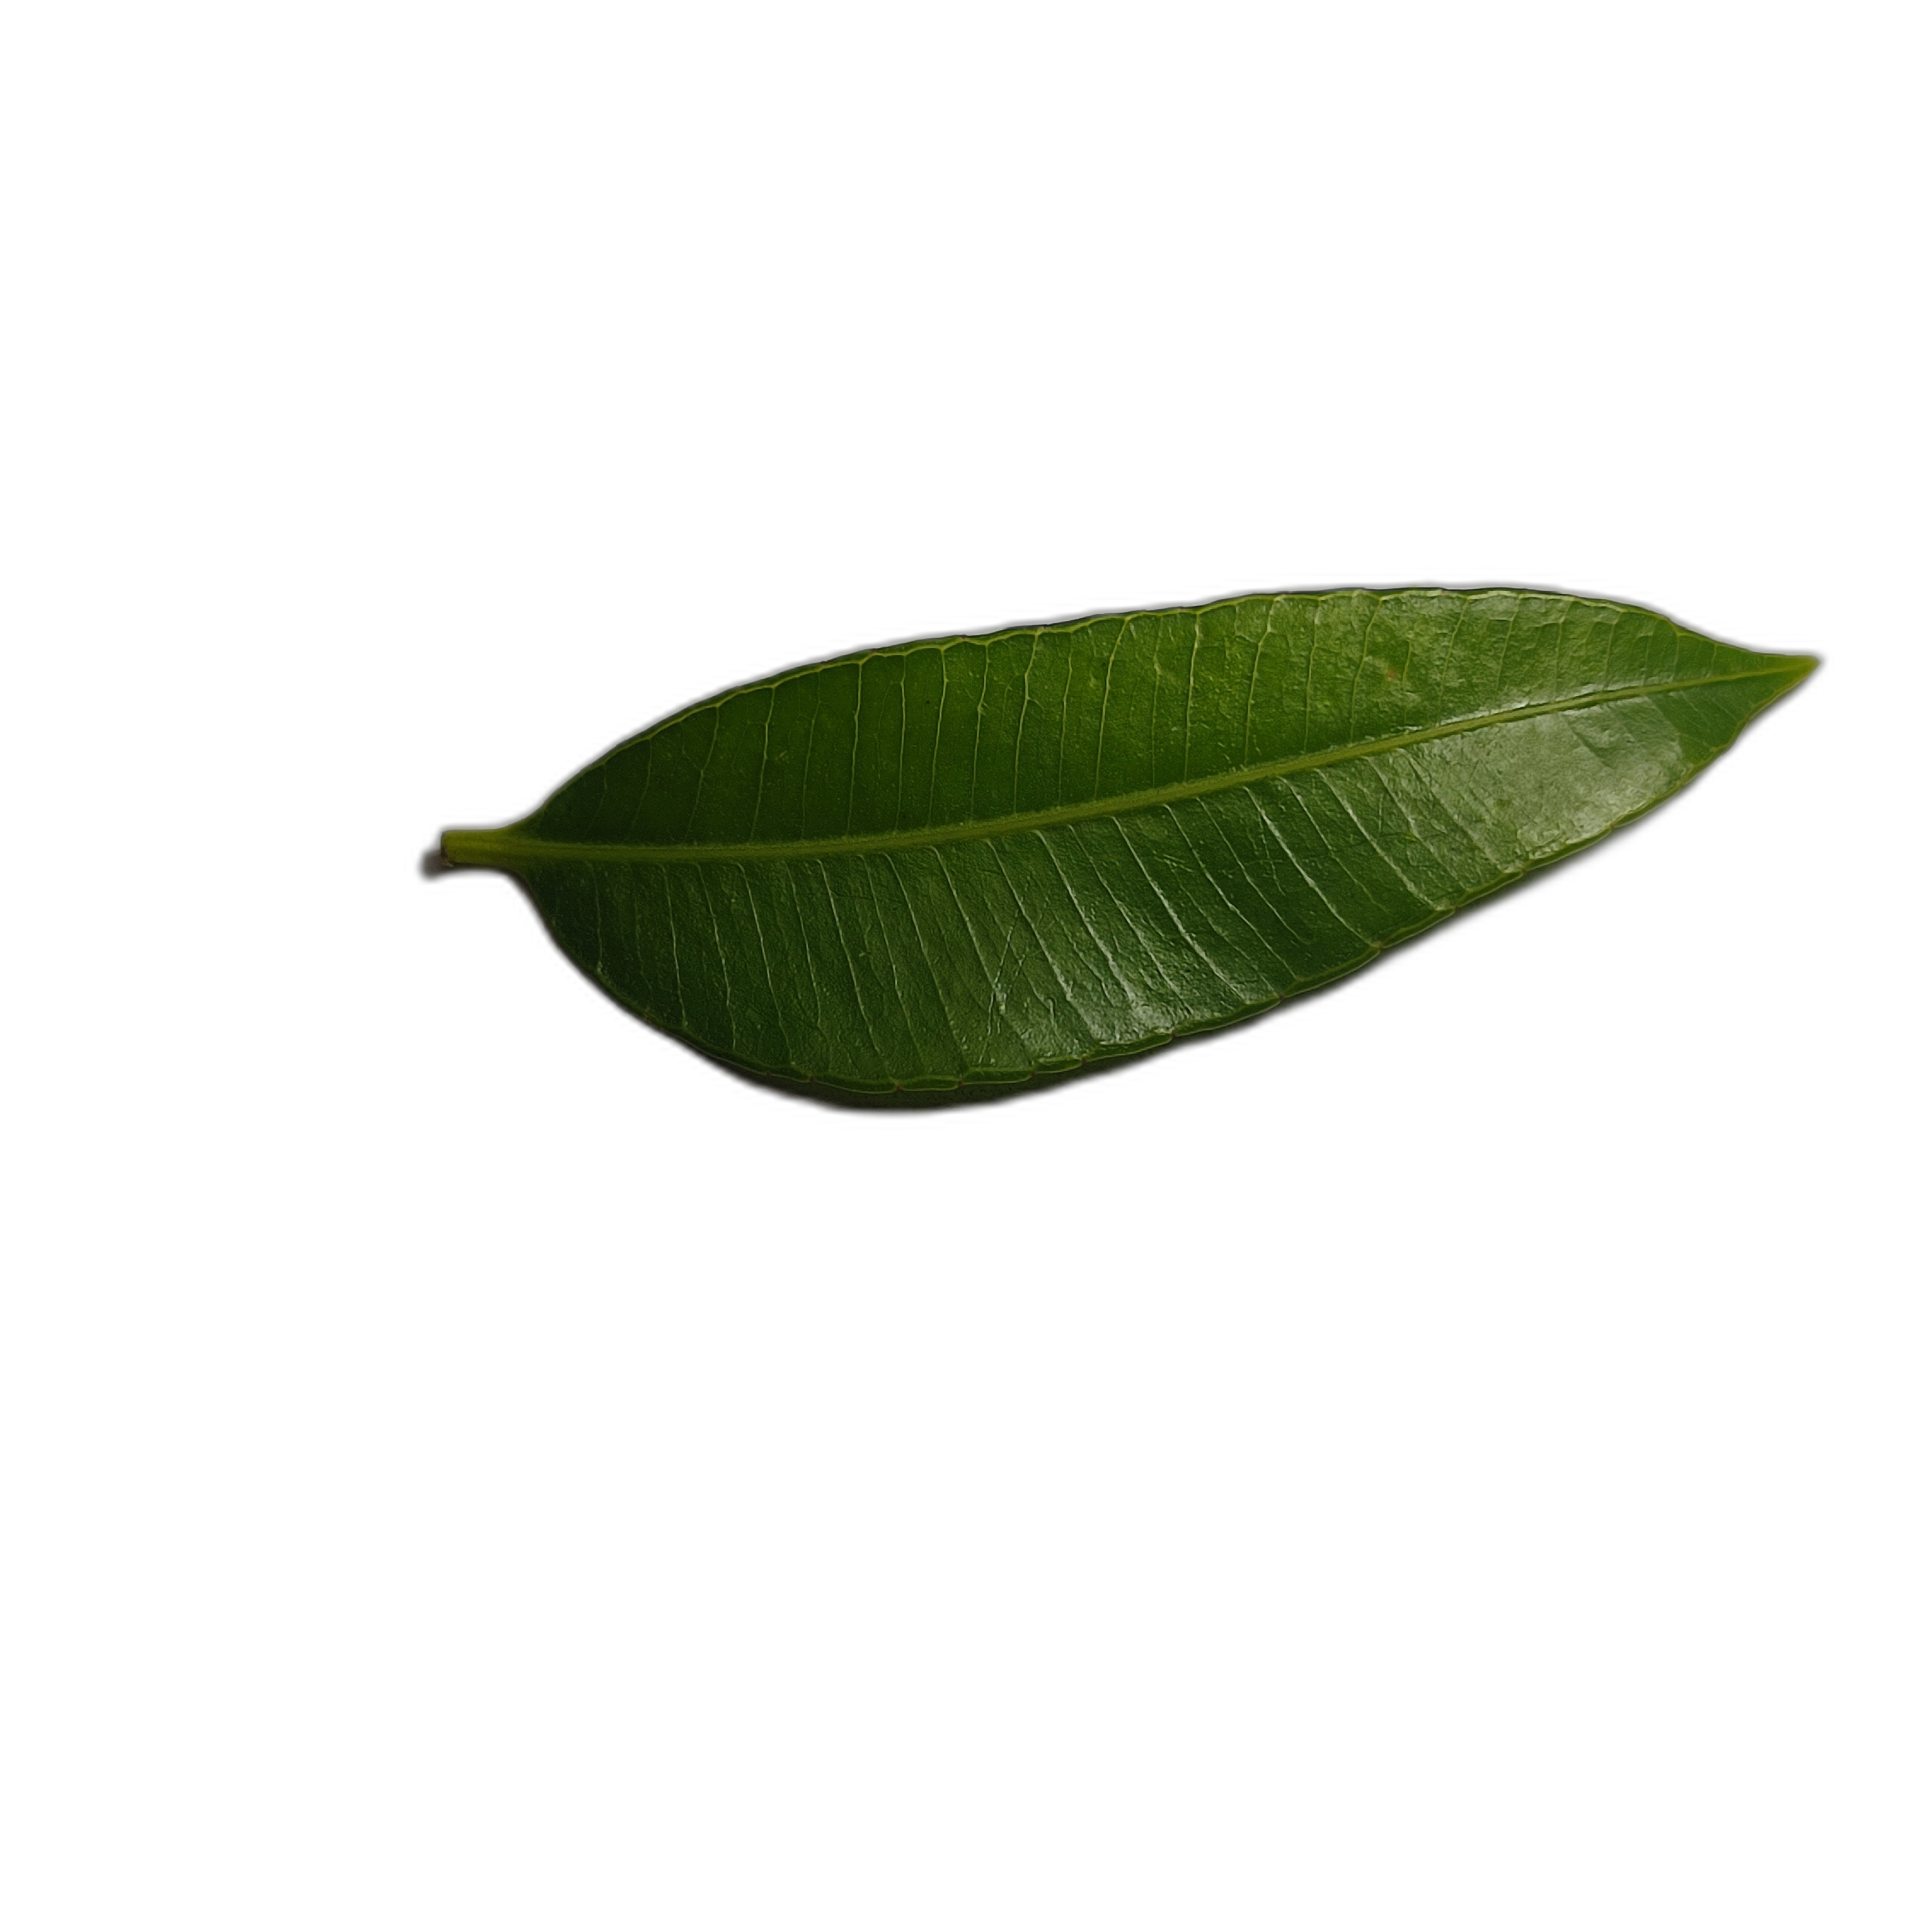
Label: healthy